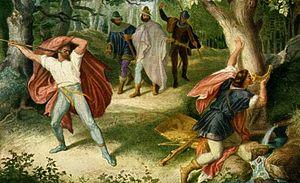
La Chanson des Nibelungen est une épopée médiévale en moyen haut-allemand composée au XIIIᵉ siècle.